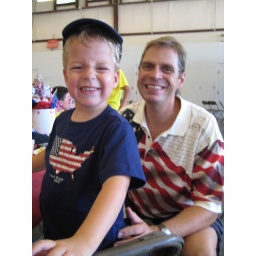
The boys in red, white and blue